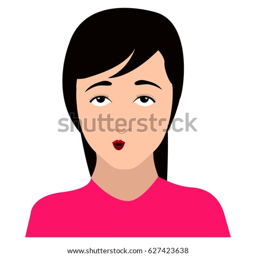
isolated portrait of a woman